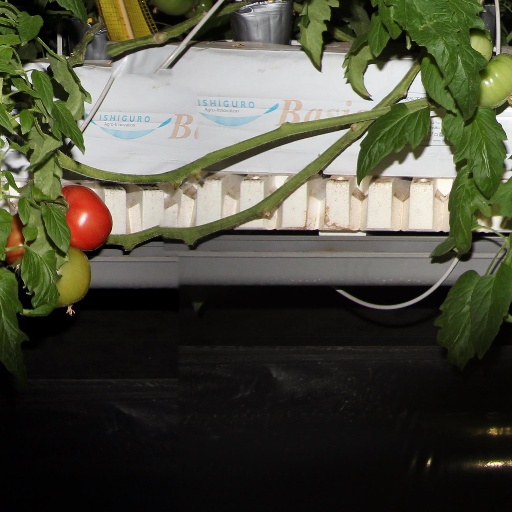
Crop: tomato